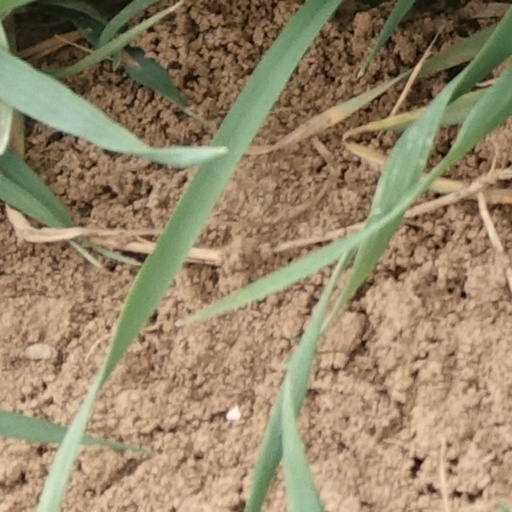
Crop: wheat